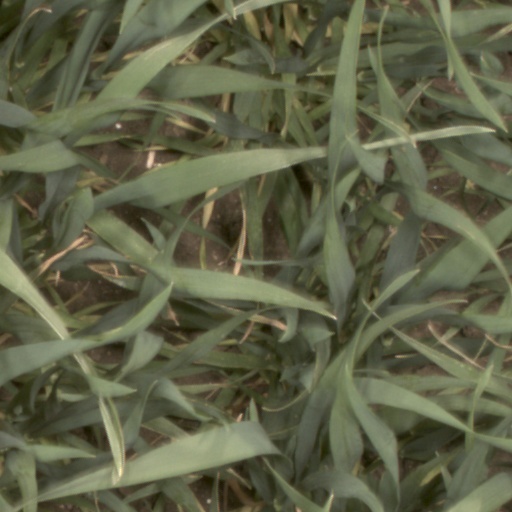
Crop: wheat